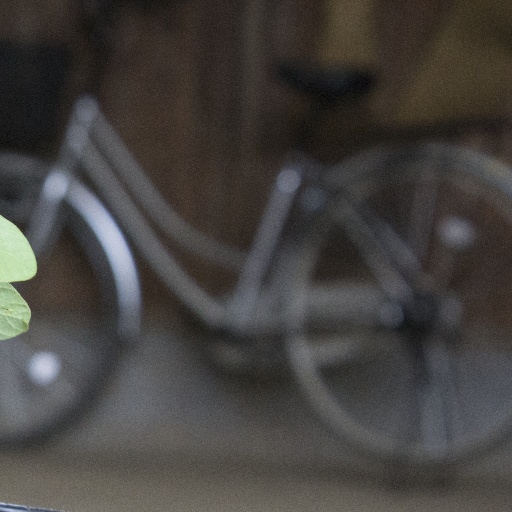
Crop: soybean